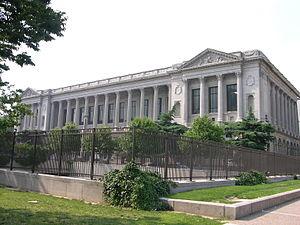
L'hôtel de Coislin est un hôtel particulier du XVIIIᵉ siècle, situé dans le 8ᵉ arrondissement de Paris à l'angle de la rue Royale et de la place de la Concorde.
La Benjamin Franklin Parkway est une avenue de Philadelphie en Pennsylvanie aux États-Unis. Cette avenue traverse le quartier des musées de la ville. Elle a été baptisée en l'honneur de Benjamin Franklin, l'un des pères fondateur de la nation américaine qui a résidé et participé au développement de Philadelphie. L'avenue relie le Philadelphia City Hall au Philadelphia Museum of Art. Elle est souvent comparée à l'avenue des Champs-Élysées à Paris ou à la Pennsylvania Avenue à Washington D.C..
La Free Library of Philadelphia est une bibliothèque publique de la ville de Philadelphie, sur la côte est des États-Unis. Elle fut fondée en 1891 grâce à George S. Pepper. Le bâtiment actuel date des années 1920. En 1898, elle possédait déjà plus de 1,7 million d'ouvrages. Aujourd'hui, elle contient plus de sept millions d’ouvrages et se divise en 54 annexes présentes dans les divers quartiers. La bibliothèque conserve également plus de six millions de documents divers et compte près de 500 000 utilisateurs réguliers. En 2005, des travaux d'agrandissement de la bibliothèque centrale ont été réalisés et un auditorium de 600 places a été aménagé. Les collections de livres rares conservent plusieurs manuscrits originaux de l'écrivain américain Edgar Allan Poe, qui a vécu à Philadelphie.